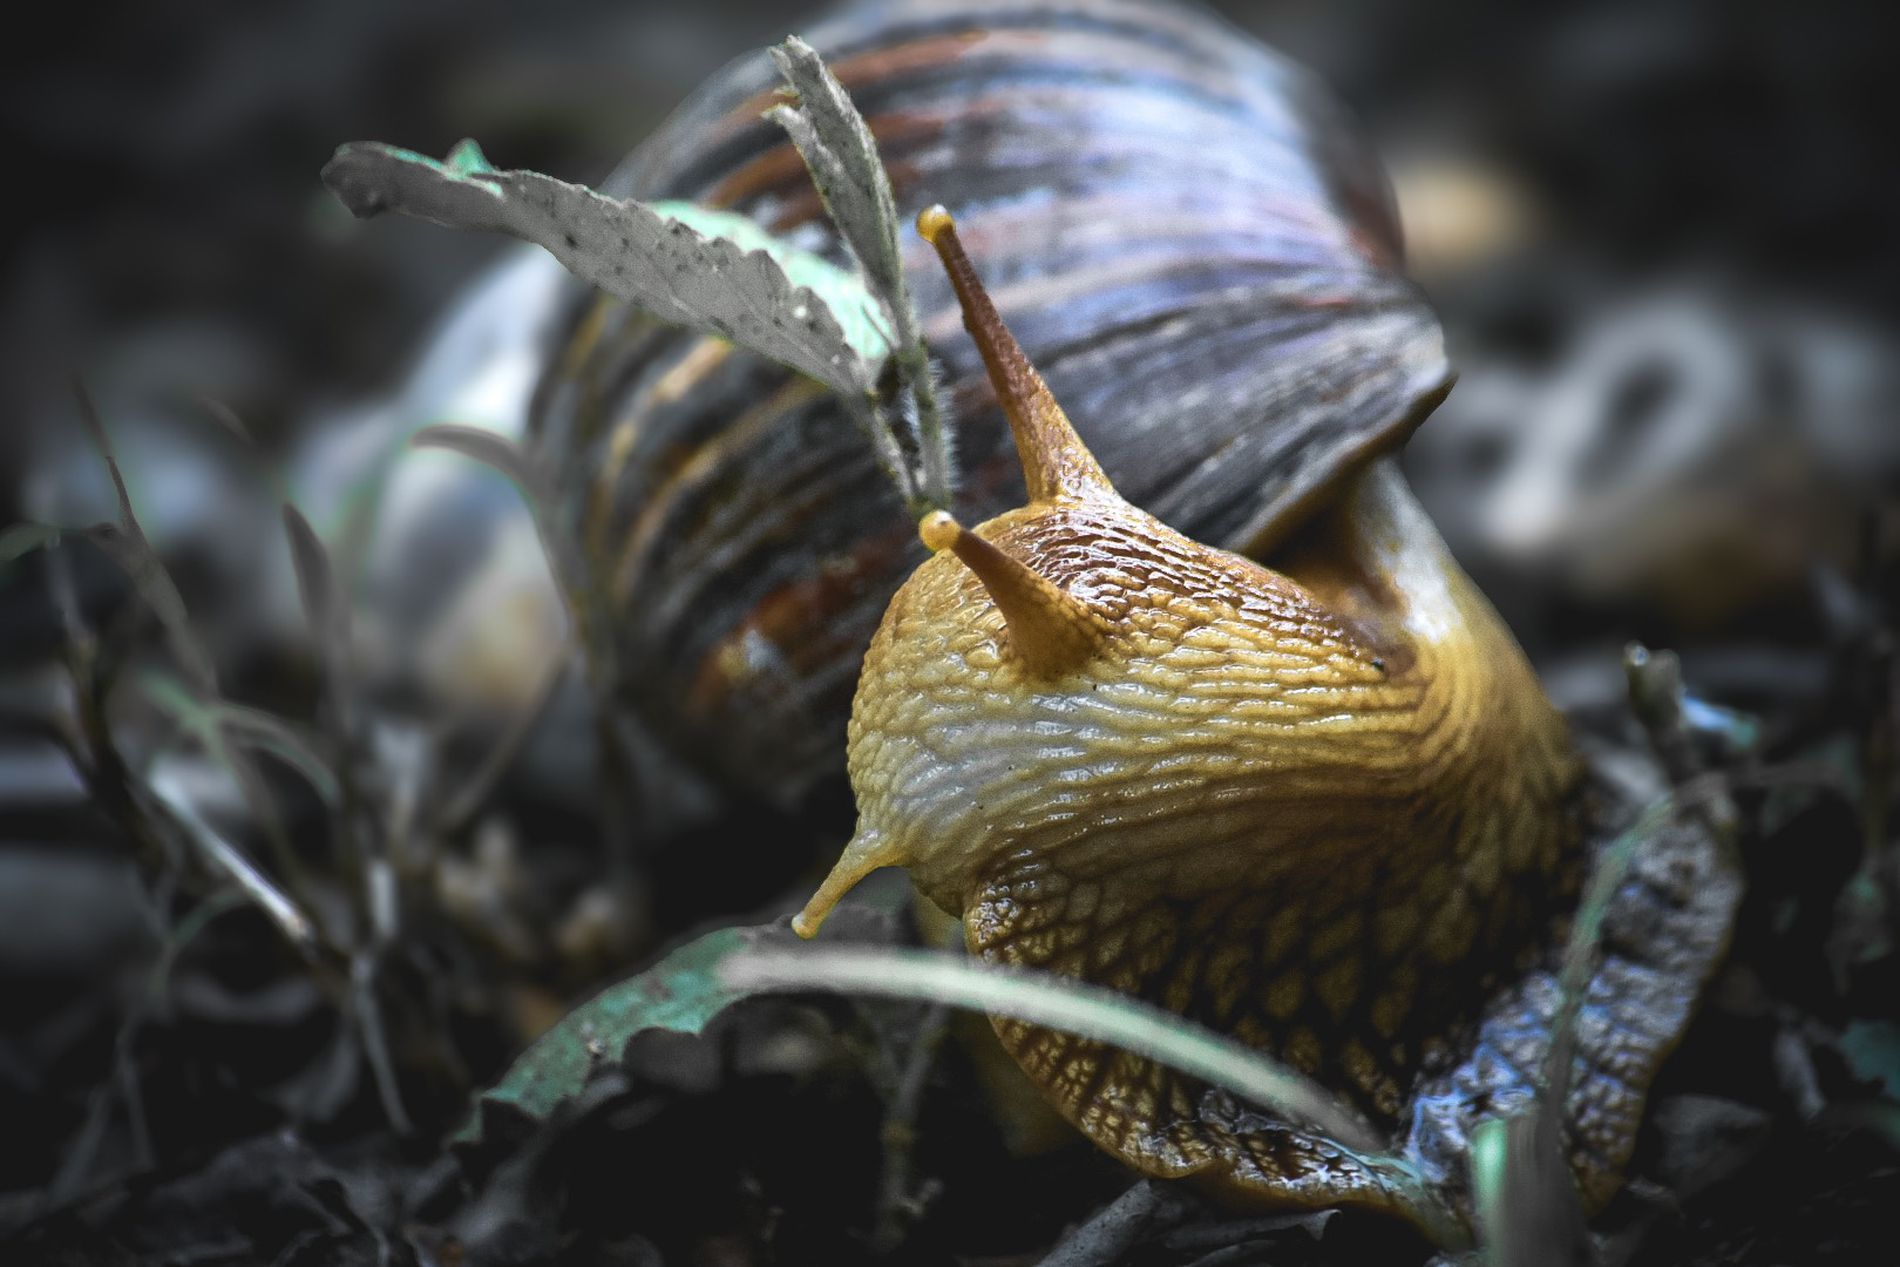
floating snail
A close-up of a snail moving among dry leaves, with fine detail and natural lighting highlighting its features
The photo was taken from a close angle, highlighting the details of the snail and the texture of its shell. The lighting is soft and its shadows create a dramatic effect. The colors are warm, earthy, and the mood is calm and contemplative, with an emphasis on fine detailsى
Labels: Animal, Insect, Invertebrate, Snail, Slug, plants
Camera: NIKON CORPORATION NIKON D3400
Lens: 55.0-300.0 mm f/4.5-5.6
Aperture: F5.6
Exposure: 1/250 sec
ISO: 3200
Focal length: 300